Breathalyzer

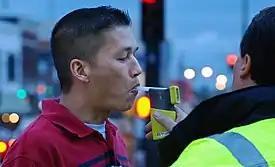
A police officer testing a volunteer's blood alcohol level

Subsequent breath analyzers have converted primarily to infrared spectroscopy. In 1967 in Britain, Bill Ducie and Tom Parry Jones developed and marketed the first electronic breathalyser. They established Lion Laboratories in Cardiff. Ducie was a chartered electrical engineer, and Tom Parry Jones was a lecturer at UWIST. The Road Safety Act 1967 introduced the first legally enforceable maximum blood alcohol level for drivers in the UK, above which it became an offence to be in charge of a motor vehicle; and introduced the roadside breathalyser, made available to police forces across the country. In 1979, Lion Laboratories' version of the breathalyser, known as the Alcolyser and incorporating crystal-filled tubes that changed colour above a certain level of alcohol in the breath, was approved for police use. Lion Laboratories won the Queen's Award for Technological Achievement for the product in 1980, and it began to be marketed worldwide. The Alcolyser was superseded by the Lion Intoximeter 3000 in 1983, and later by the Lion Alcolmeter and Lion Intoxilyser. These later models used a fuel cell alcohol sensor rather than crystals, providing a more reliable kerbside test and removing the need for blood or urine samples to be taken at a police station. In 1991, Lion Laboratories was sold to the American company MPD, Inc.